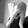
ASL letter: Q